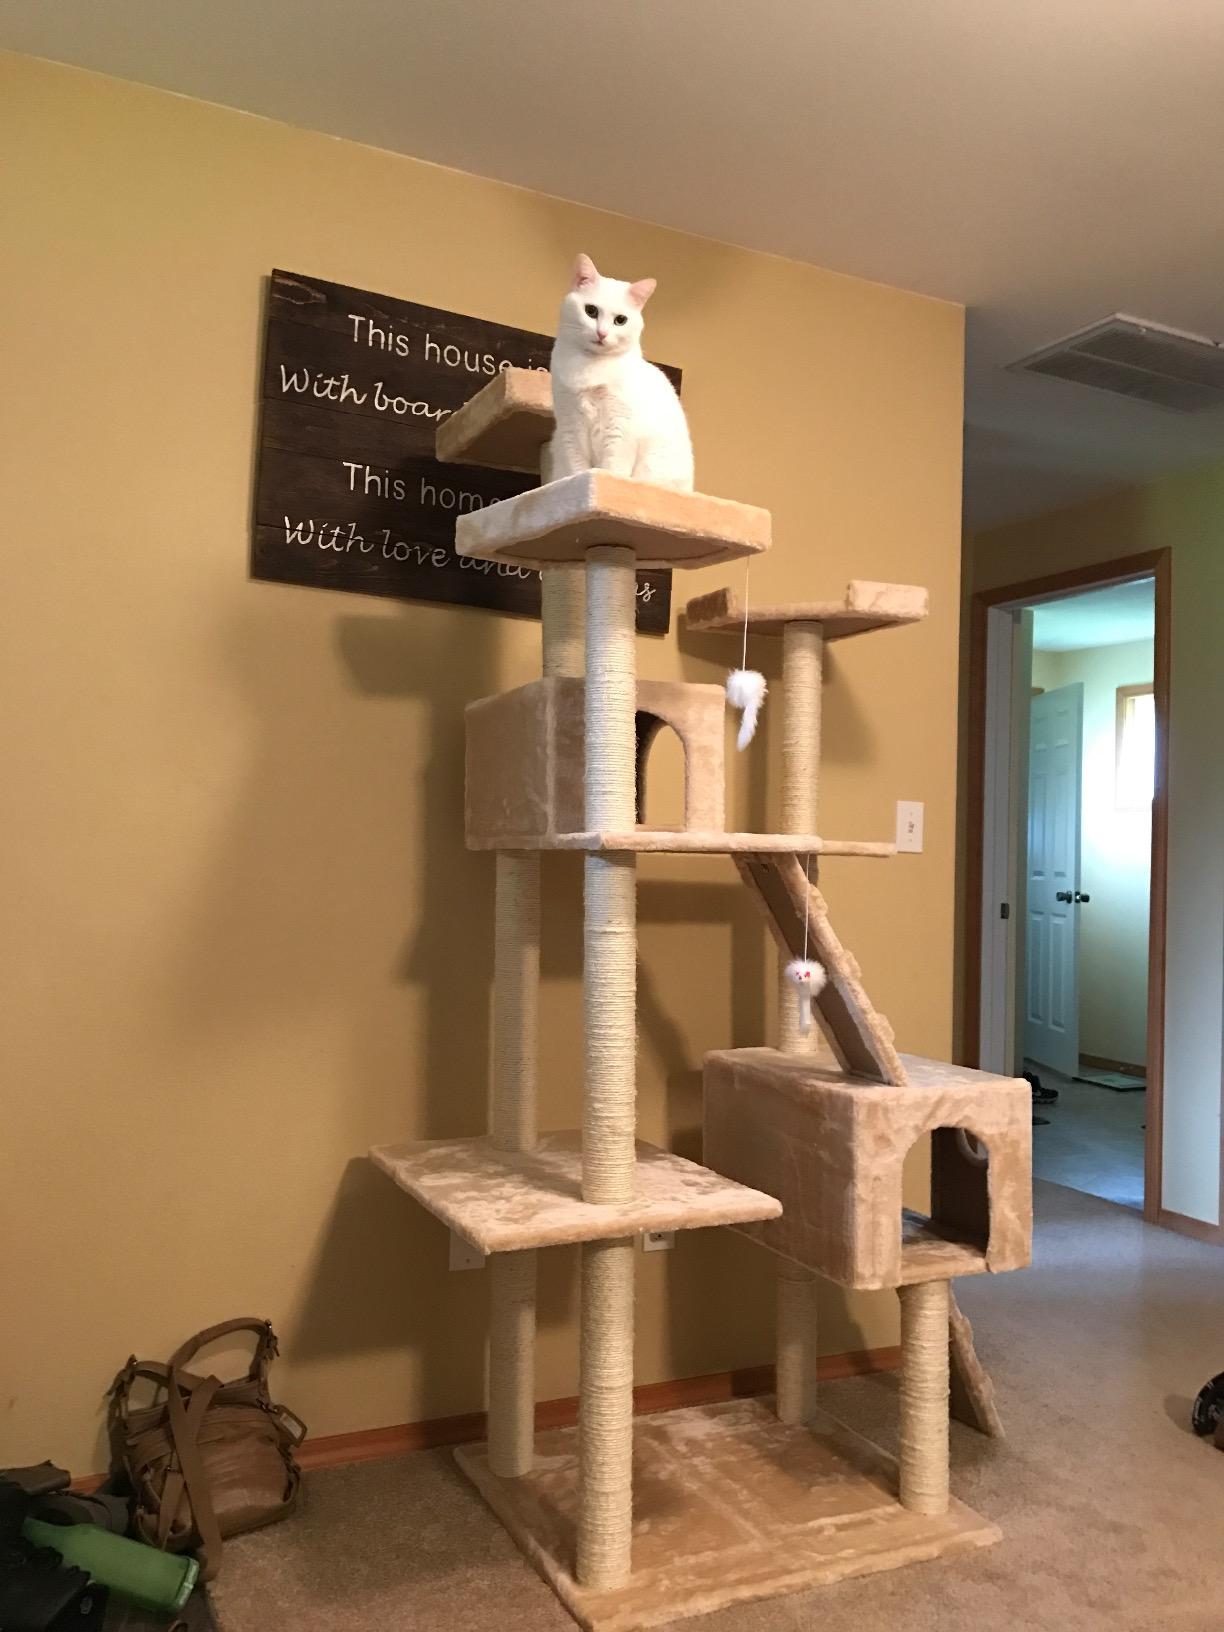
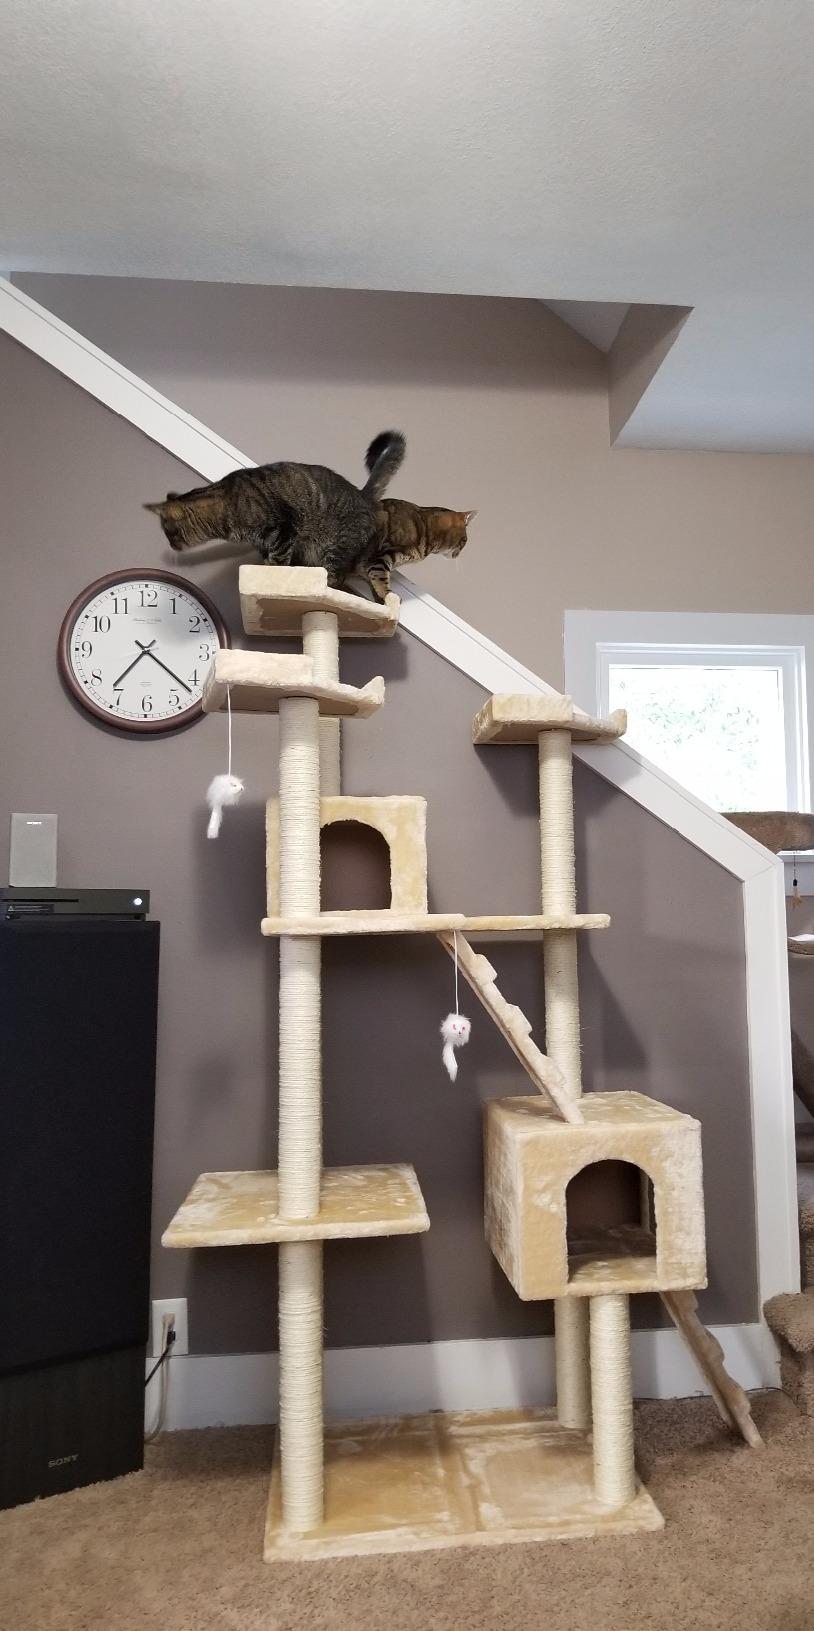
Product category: items_cat tree
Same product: yes